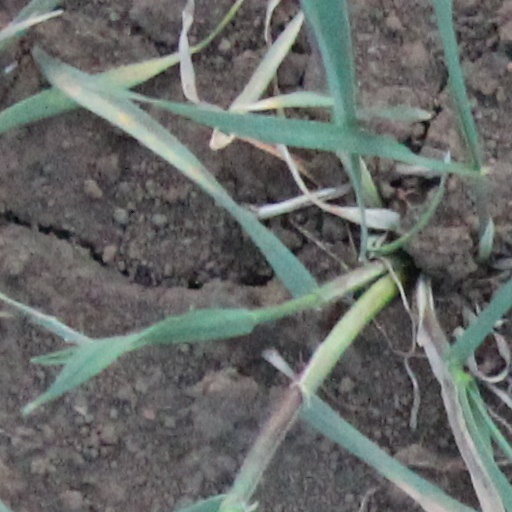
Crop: wheat